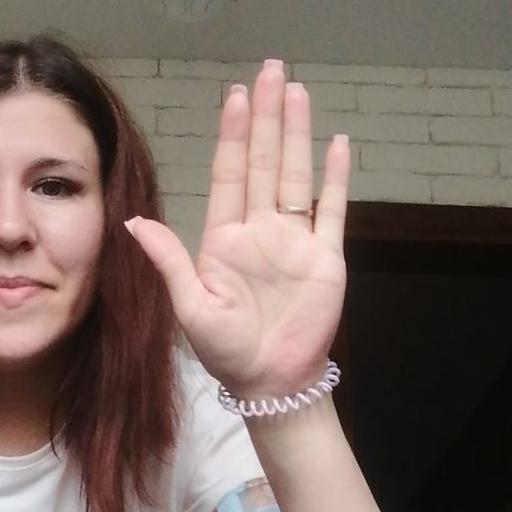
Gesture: stop